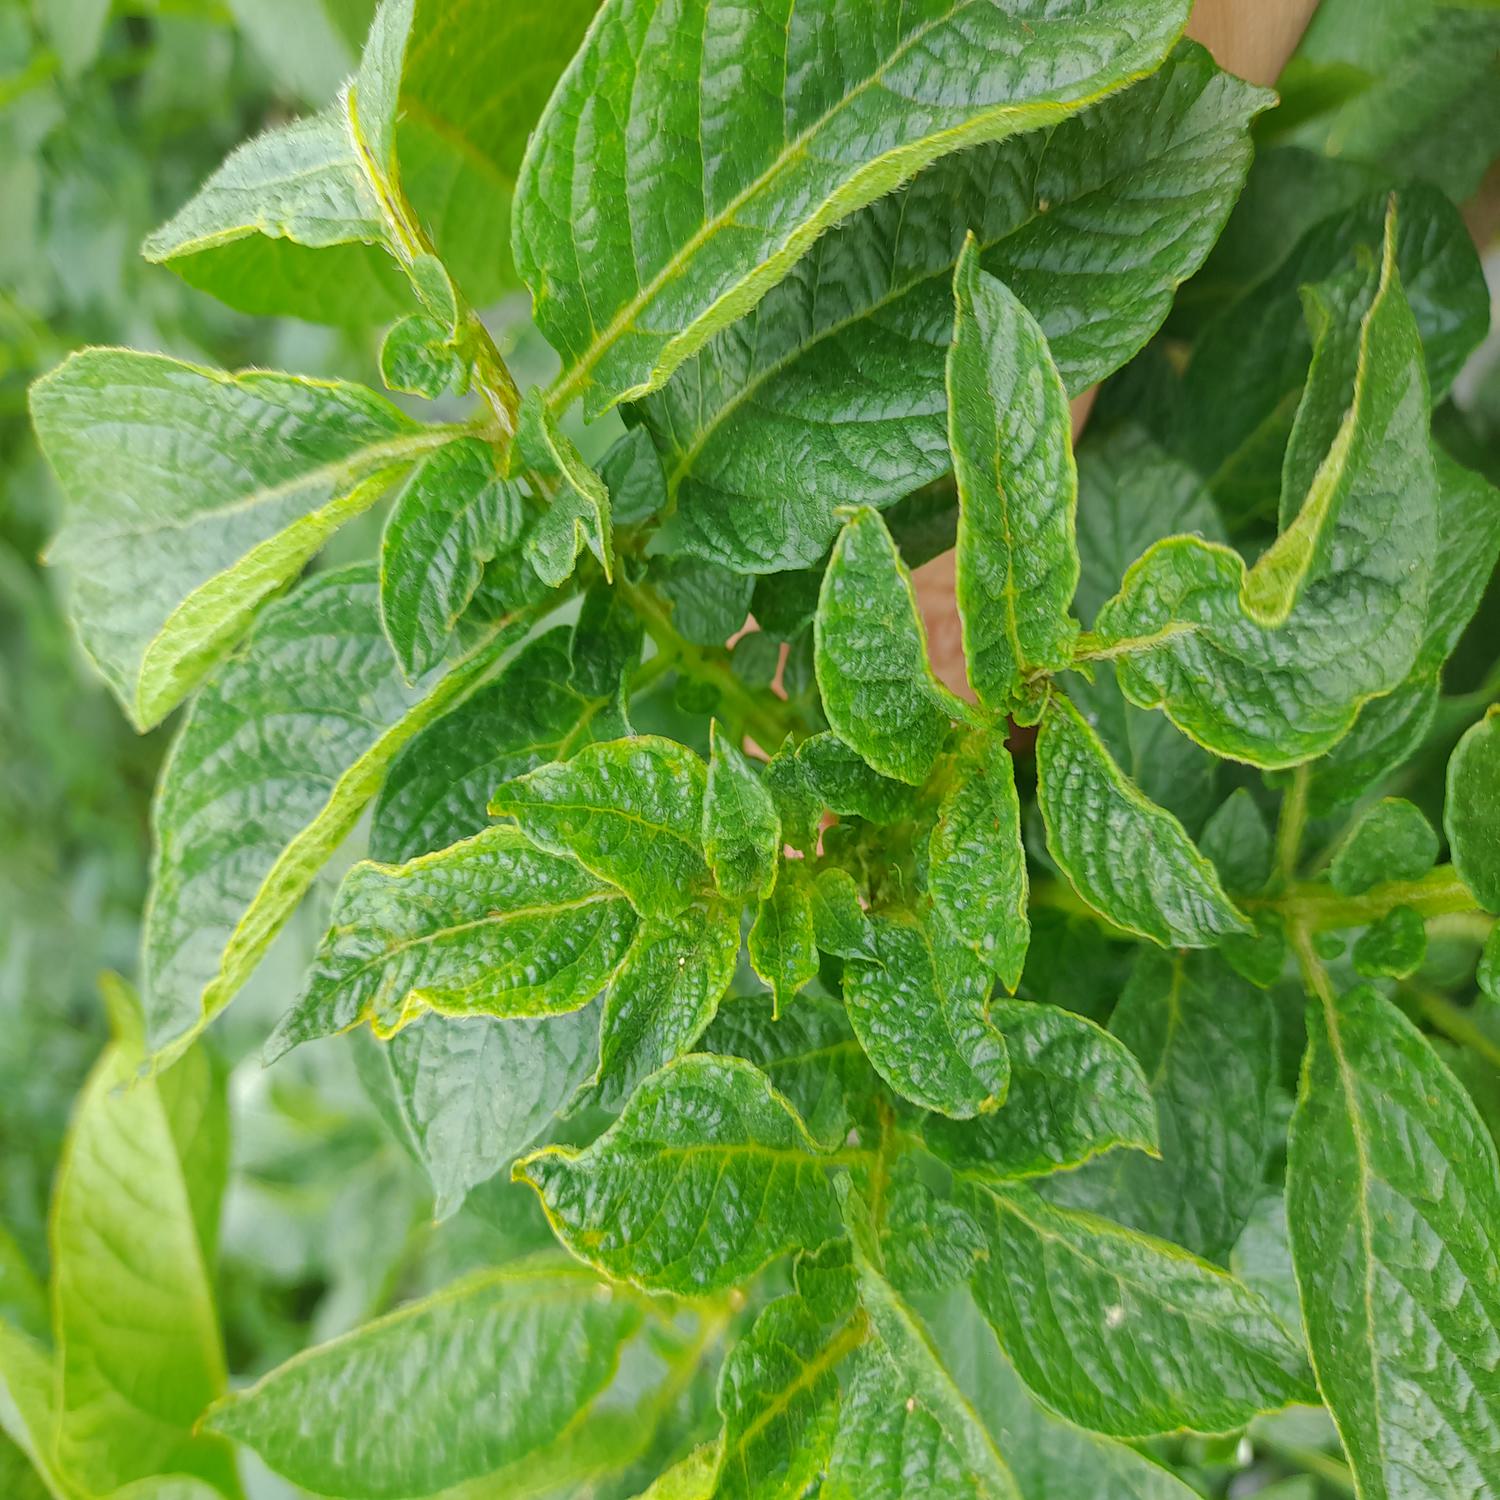
Label: Virus